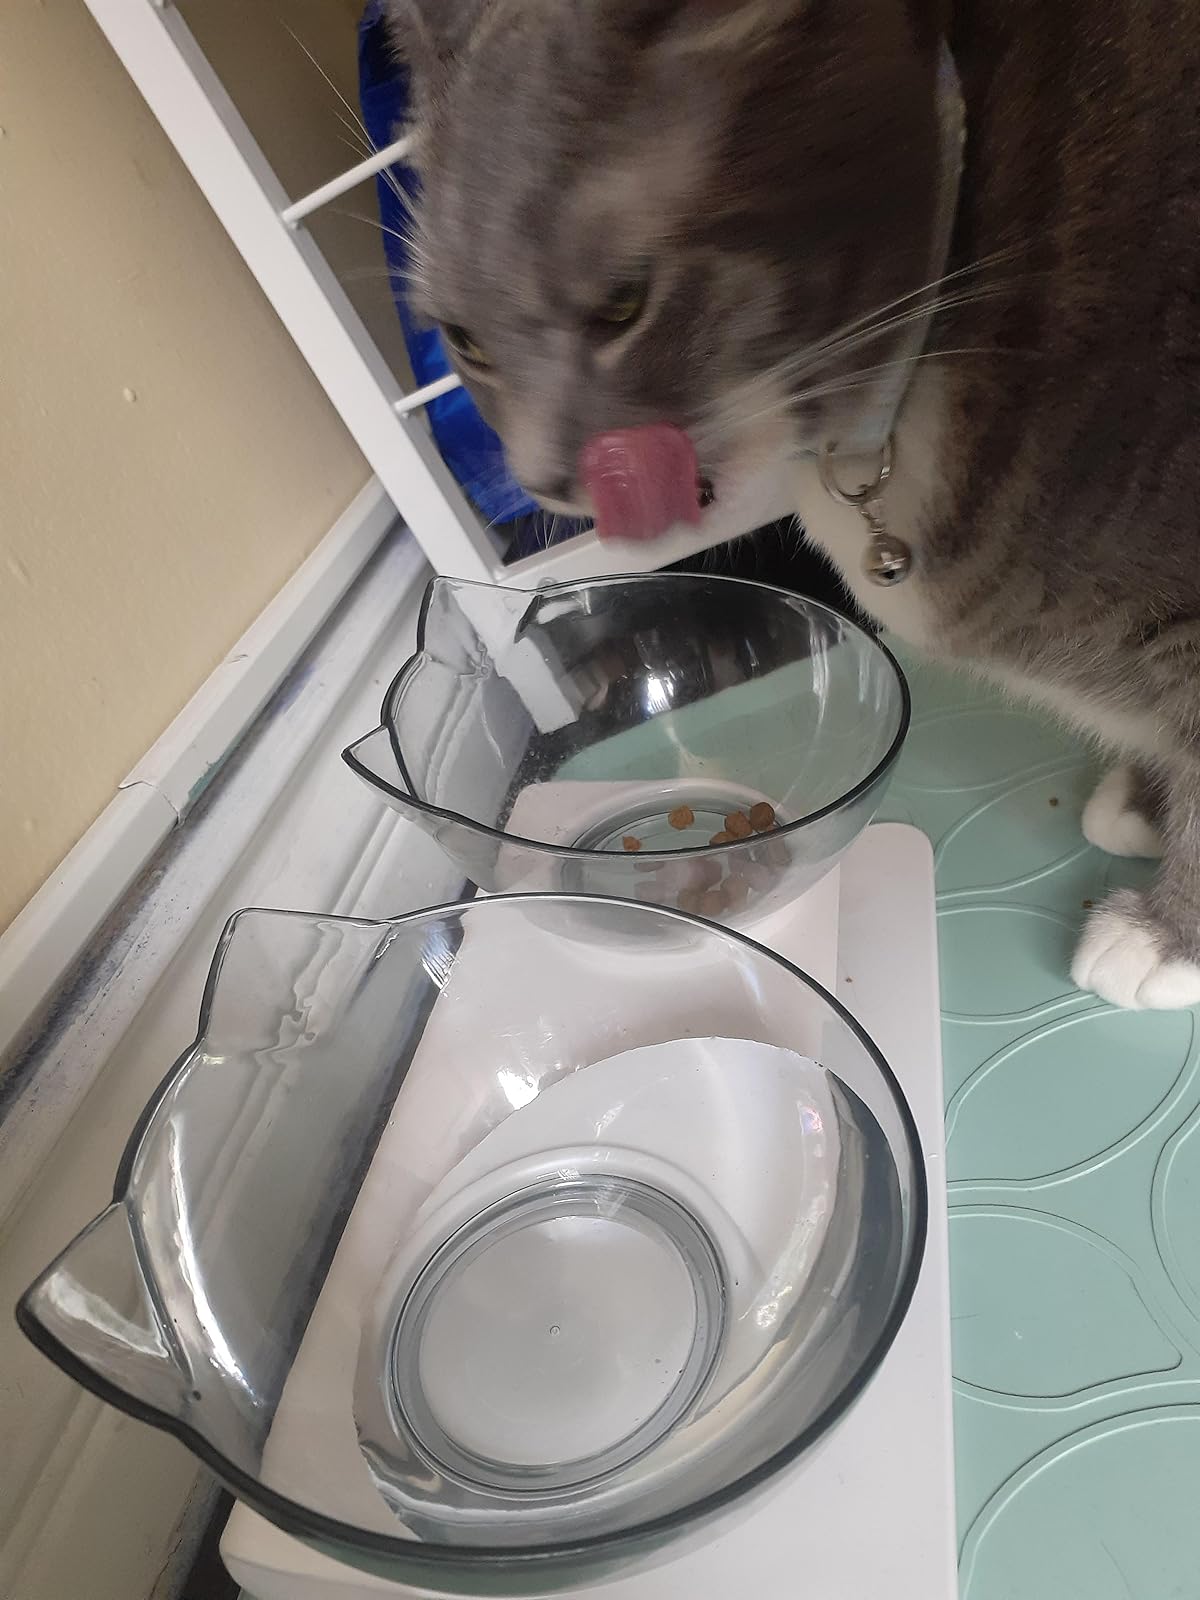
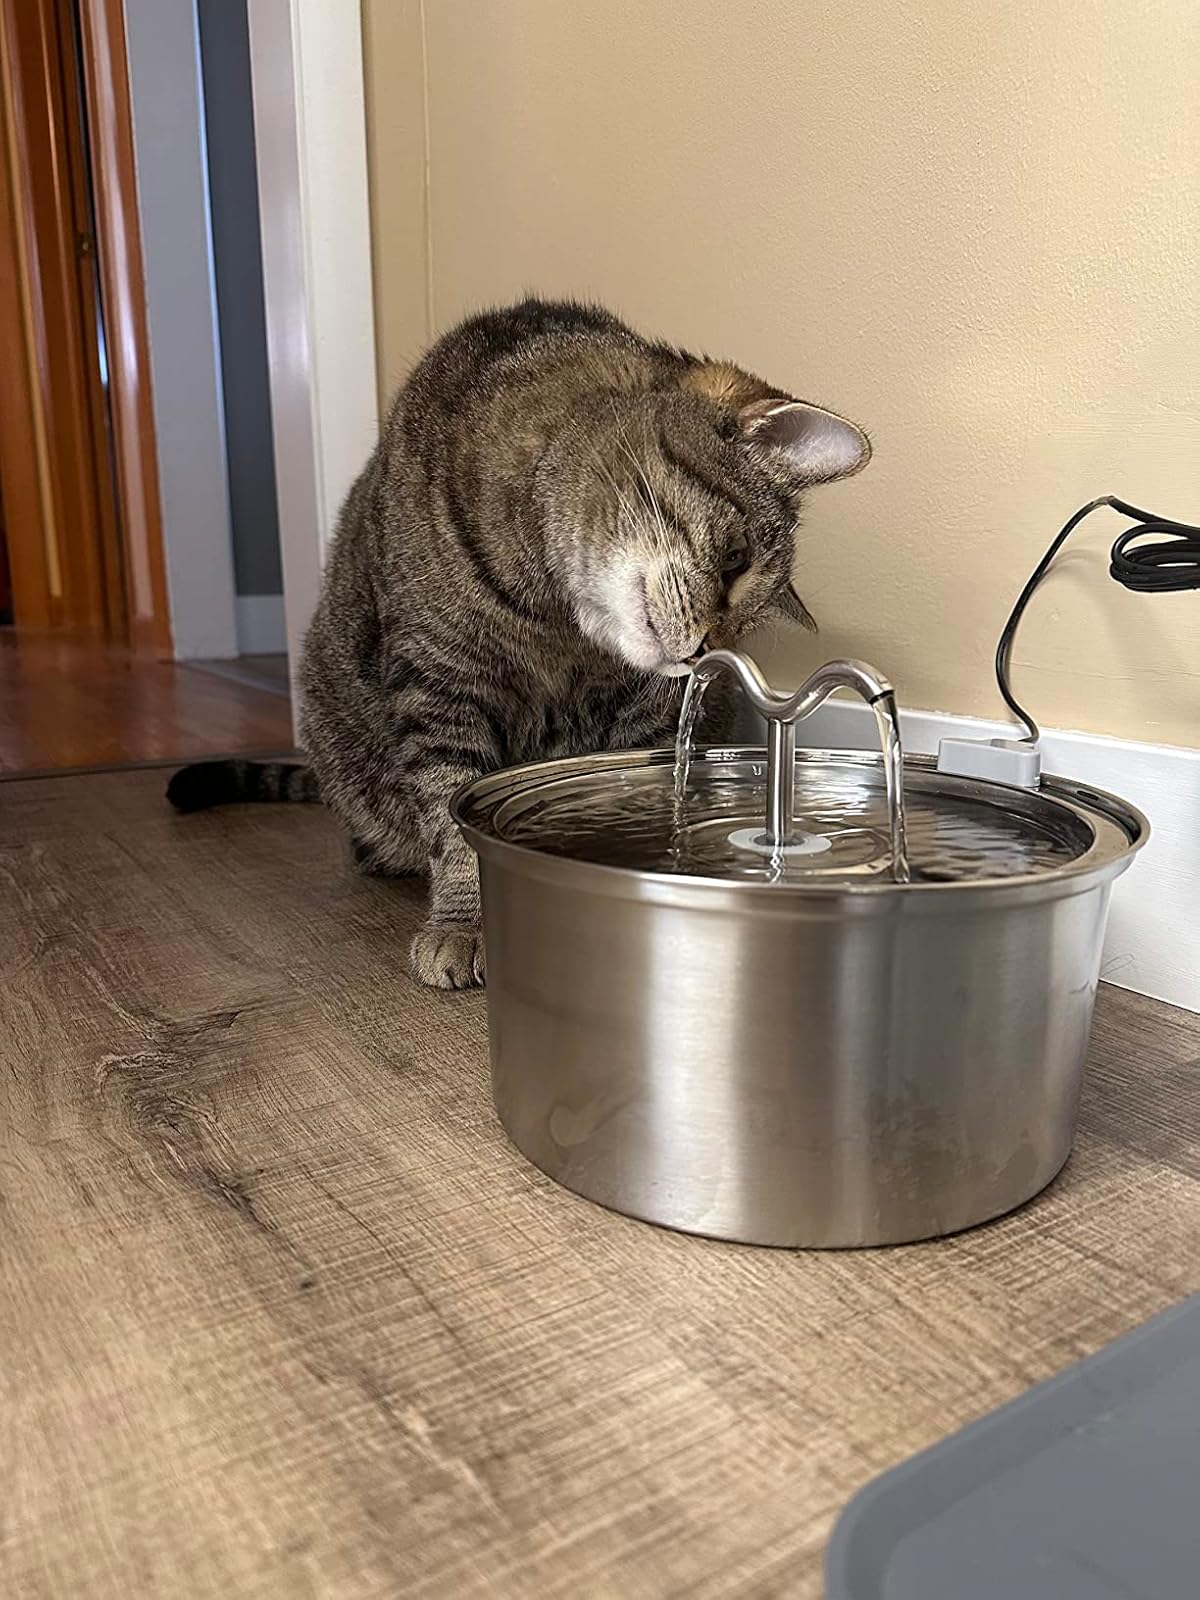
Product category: items_bowl
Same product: no